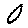
Label: 0